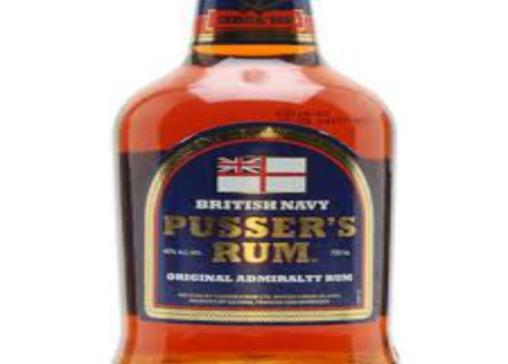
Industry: Food